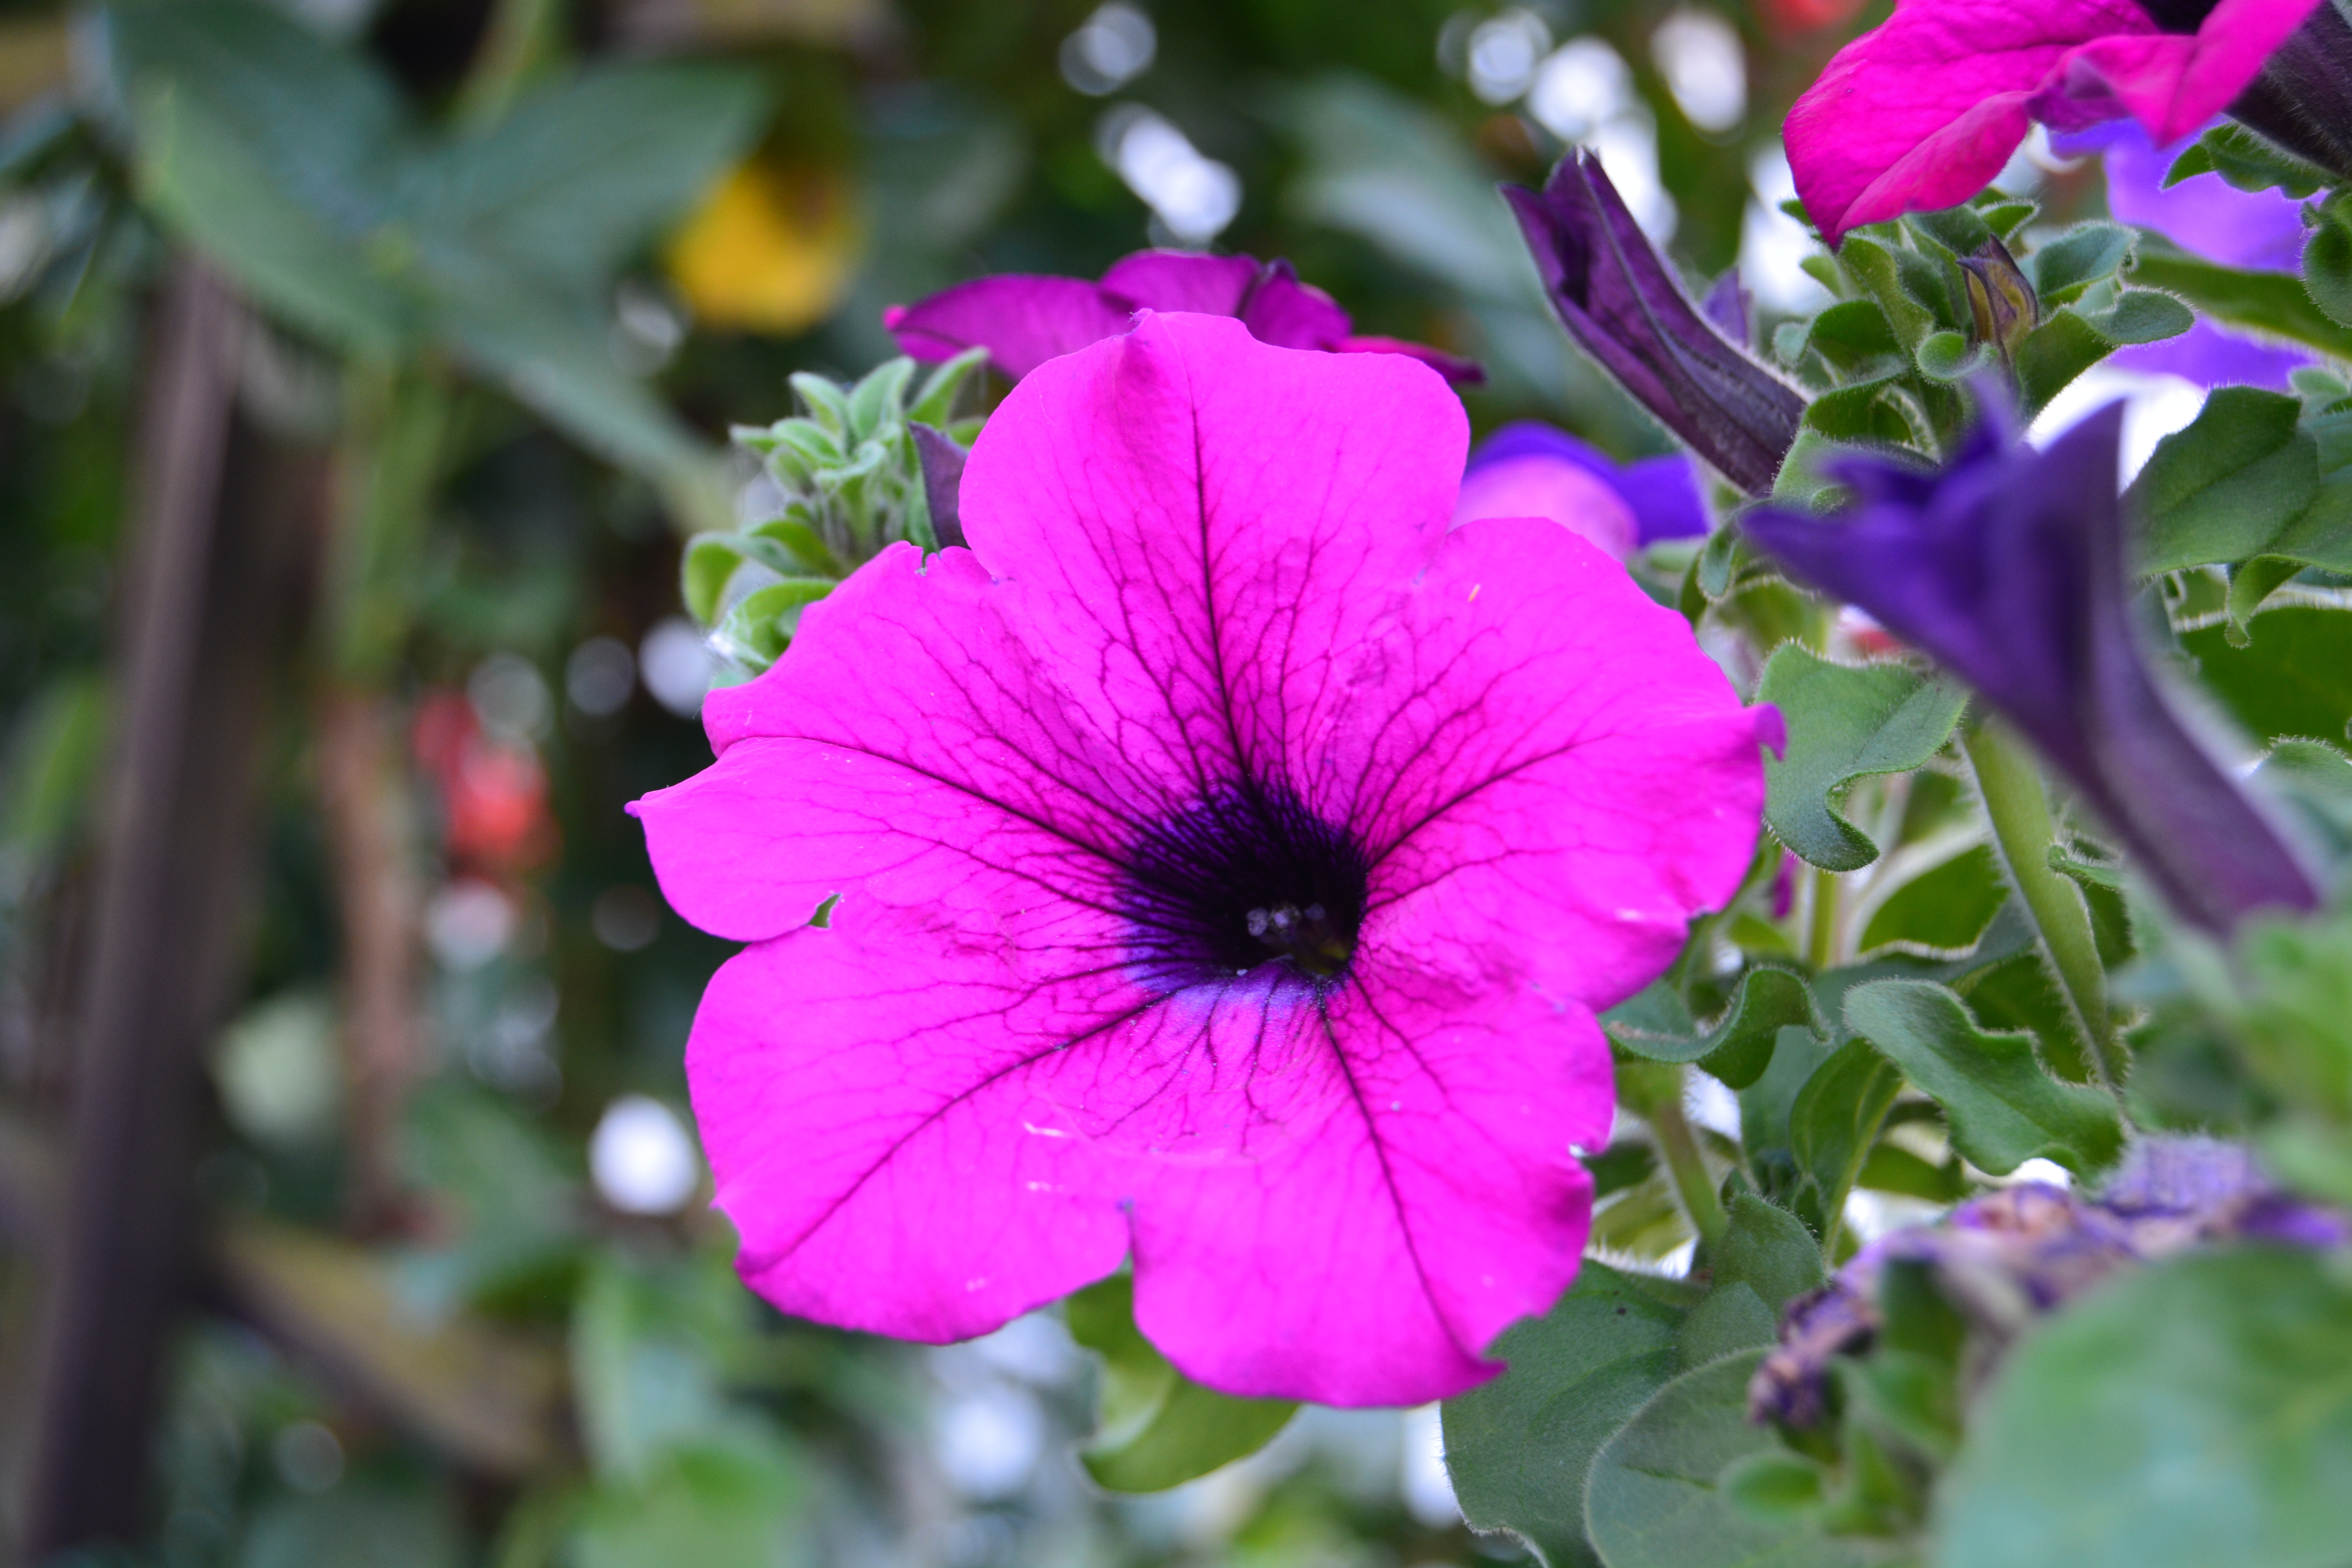
nature, blossom, plant, flower, purple, petal, bloom, summer, botany, pink, flora, wildflower, flowers, macro photography, incomplete, flowering plant, annual plant, land plant